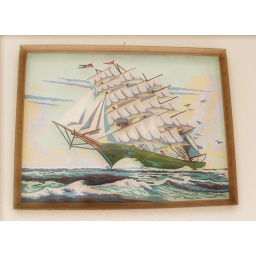
paint by number clipper ship - green hull